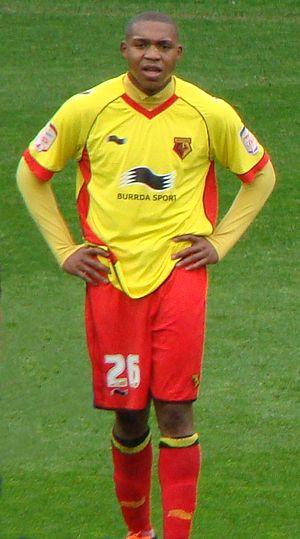
Britt Curtis Assombalonga, né le 6 décembre 1992 à Kinshasa, est un footballeur international congolais qui évolue au poste d'attaquant au Middlesbrough FC.